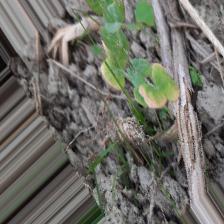
Label: Ascochyta blight